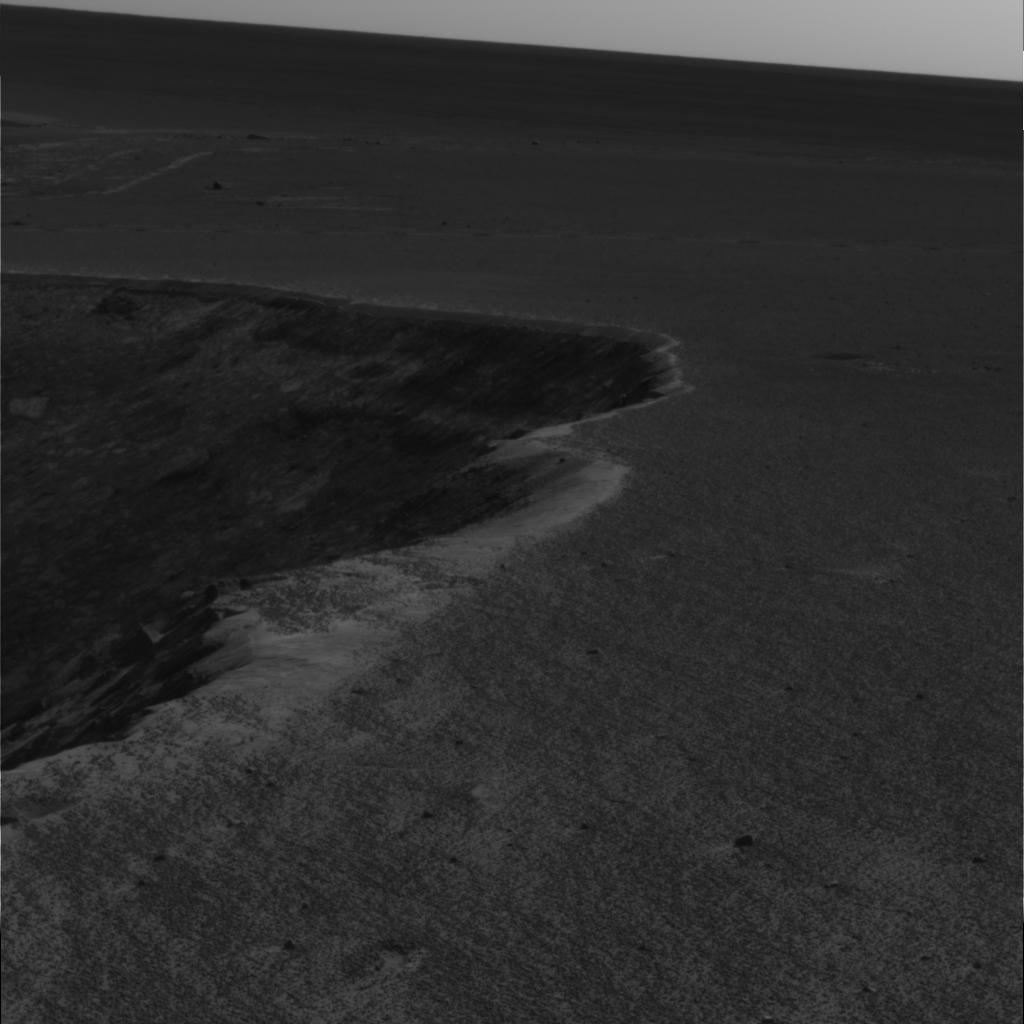
Surface features visible: Rock Outcrops, Soil, Spherules, Distant Vista, Sky